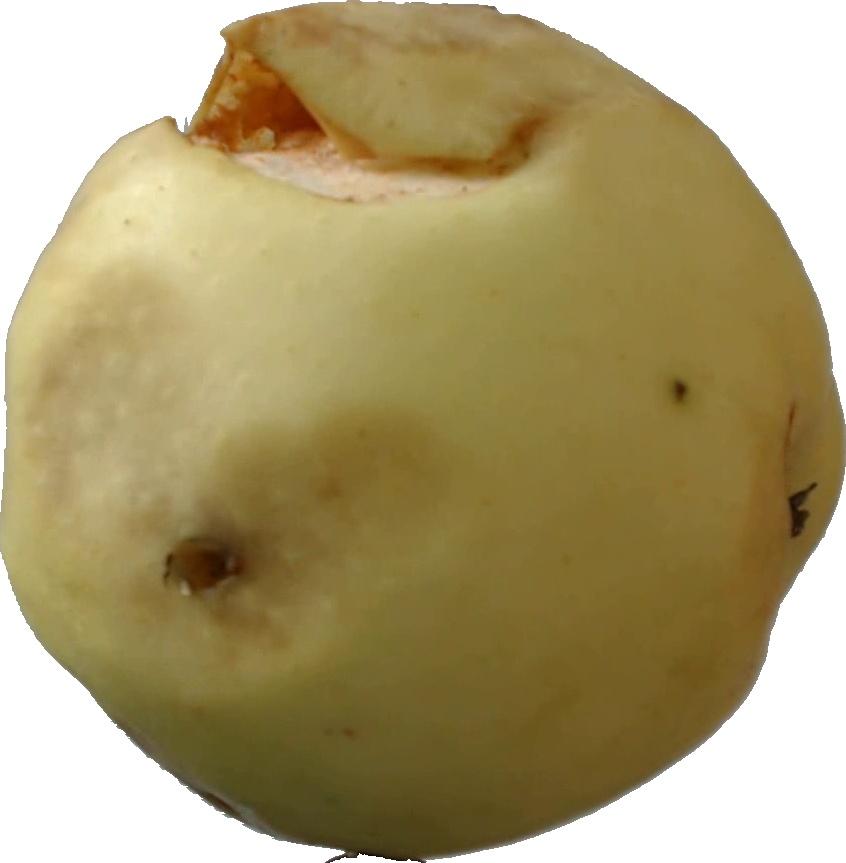
Label: apple_hit_1